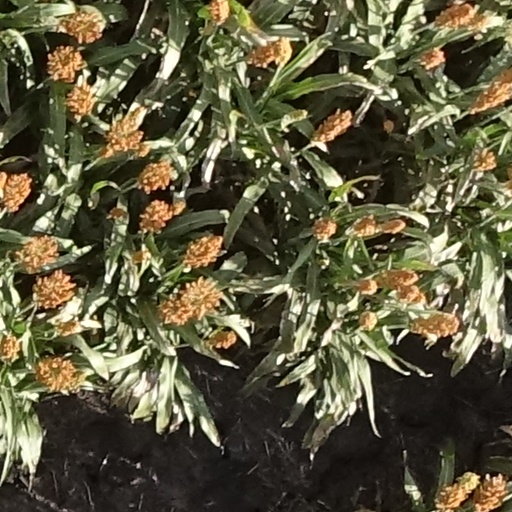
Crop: sorghum